Vauxhall Motors

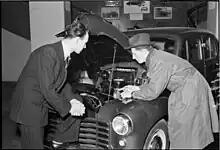
A buyer and seller looking under the bonnet of a Vauxhall at a dealership in Denmark in the 1950s

The L-Types were replaced by a truly new model, the E-Types, in 1951 with the new cars having been in development since 1948. GM was still restricting Vauxhall to a one-body policy and the range still consisted of two models differentiated mostly by their engines—the four-cylinder EIX Wyvern and the six-cylinder EIP Velox. While they were designed at Luton they drew a lot of influence from styling developments made in Detroit, especially the revised 1951-model-year Chevrolets. The E-Types continued the use of unibody construction, but of a brand new and much larger design with full-width 'pontoon' styling. They offered significantly more cabin and luggage space and a great deal of effort was put into both the styling of the interior and the reduction of vibration and noise. The complicated Dubonnet suspension system was replaced by more conventional design using coil springs and twin wishbones with telescopic dampers, while the rear axle retained leaf springs but also with the addition of telescopic dampers. The transmission and steering remained little-changed from the existing design.